Kathryn McCormick

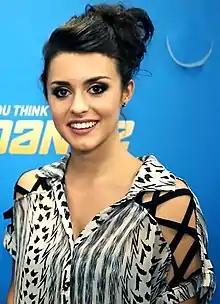
McCormick in 2013

Kathryn McCormick (born 7 July 1990) is an American actress and dancer, noted for placing third in the sixth season of the American televised dance competition "So You Think You Can Dance", in which she had the highest placement for a woman on the season. She has returned in seasons 7–13 as one of the show's "all-stars". Additionally, she placed third with fellow "" contestant Tate McRae. She played a leading role in "Step Up Revolution" (2012), and in the film "Dance-Off" (2014) opposite Shane Harper.